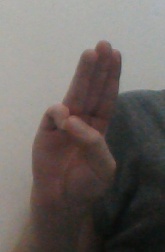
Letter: thaa